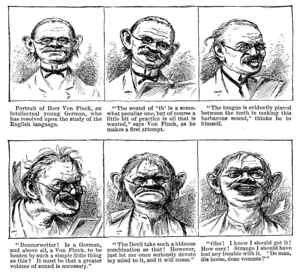
La première bande dessinée de Frost."
Connu grâce aux textes religieux ou aux poésies, notamment ceux du XIᵉ siècles où les écrits dans cette langue sont nombreux, le vieil anglais possède une graphie en grande partie phonétique. Il marque notamment l'apparition des phonèmes /ʃ/, /d͡ʒ/, /t͡ʃ/, ainsi que de nouvelles occurrences de /j/.
Arthur Burdett Frost, né le 17 janvier 1851 à Philadelphie et décédé le 22 juin 1928 est peintre, illustrateur et auteur américain de bande dessinée. Sa production graphique pléthorique en fait un des artistes graphiques américains majeurs des années 1880-1920.
Th est un digramme de l'alphabet latin.